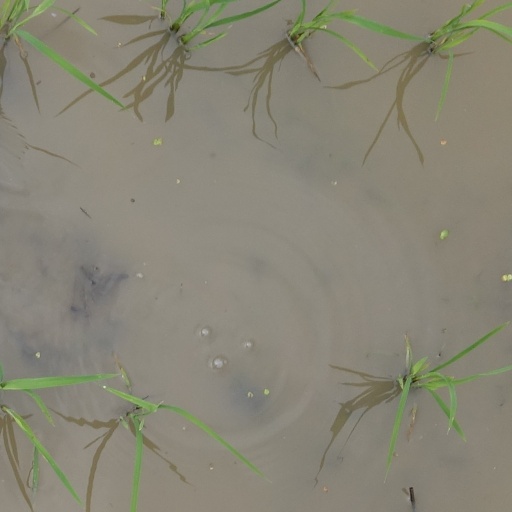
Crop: rice